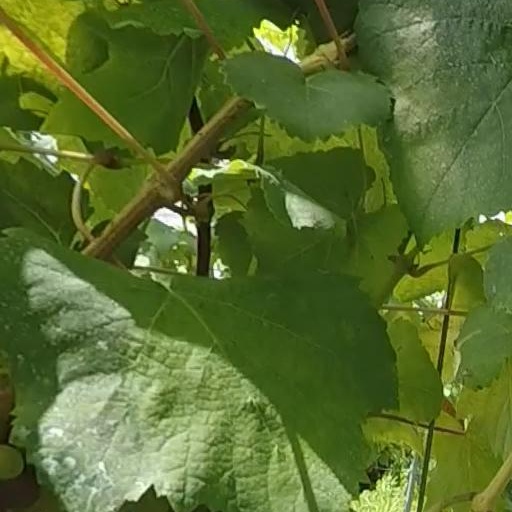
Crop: grape